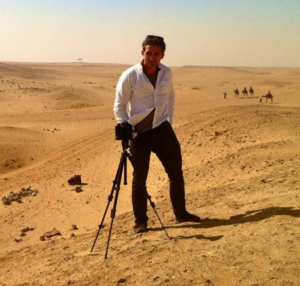
Casey Neistat
Neistat i Egypten 2012
Casey Owen Neistat er en amerikansk filminstruktør, producer, iværksætter og kendt for sine populære videoer og vlogs på YouTube. Casey Neistat har stiftet det sociale medie Beme, som blev lanceret i juli 2015. Casey Neistat er gift med Candice Pool. Casey Neistat har tre børn, Owen Neistat, Francine Neistat og Georgie Neistat. Det kom frem 28. november 2016, at Casey har solgt sit sociale medie Beme til mediekoncernen CNN. Handlen er vurderet til $25 millioner, af folk der havde indsigt i handlen.